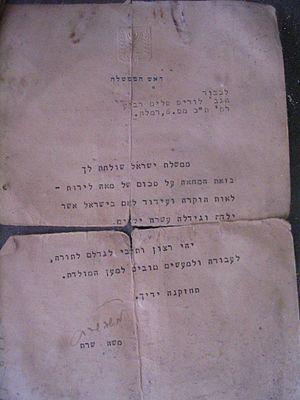
Moshé Sharett, à l'origine Moshé Shertok, né le 15 octobre 1894 à Kherson et mort le 7 juillet 1965 à Jérusalem, est un homme d'État israélien d'orientation sioniste socialiste, l'un des pères fondateurs de l'État d'Israël. Il fut notamment ministre des Affaires étrangères de 1948 à 1956 et Premier ministre du 26 janvier 1954 au 3 novembre 1955.